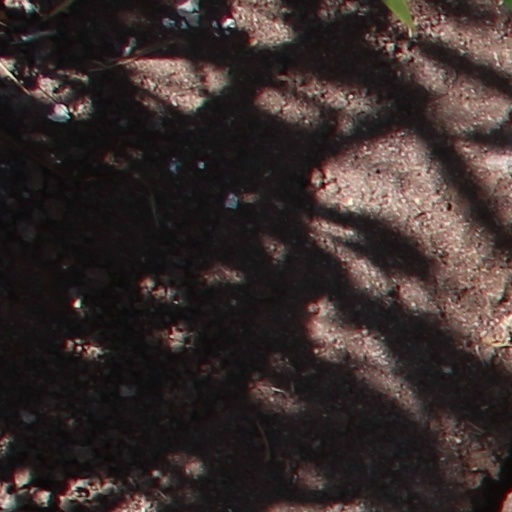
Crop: wheat